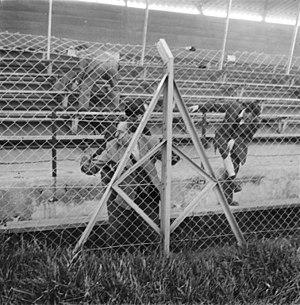
1957 est une année commune commençant un mardi.